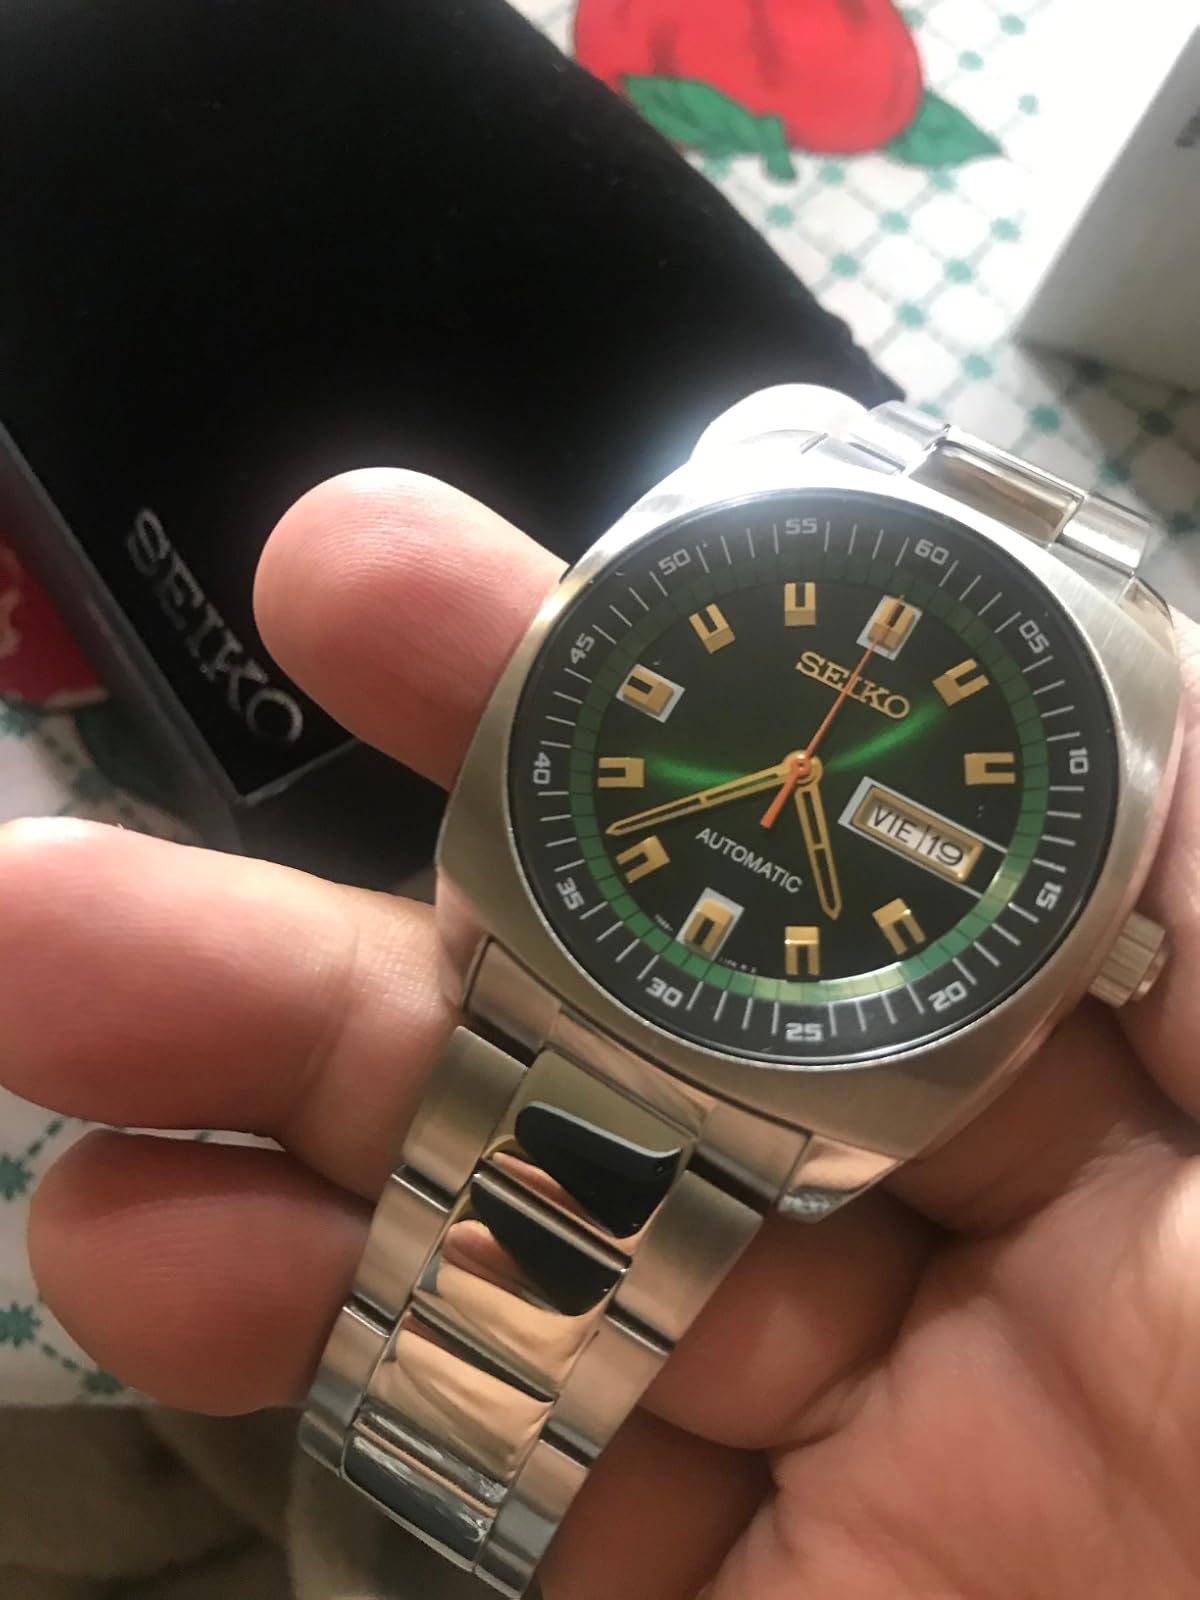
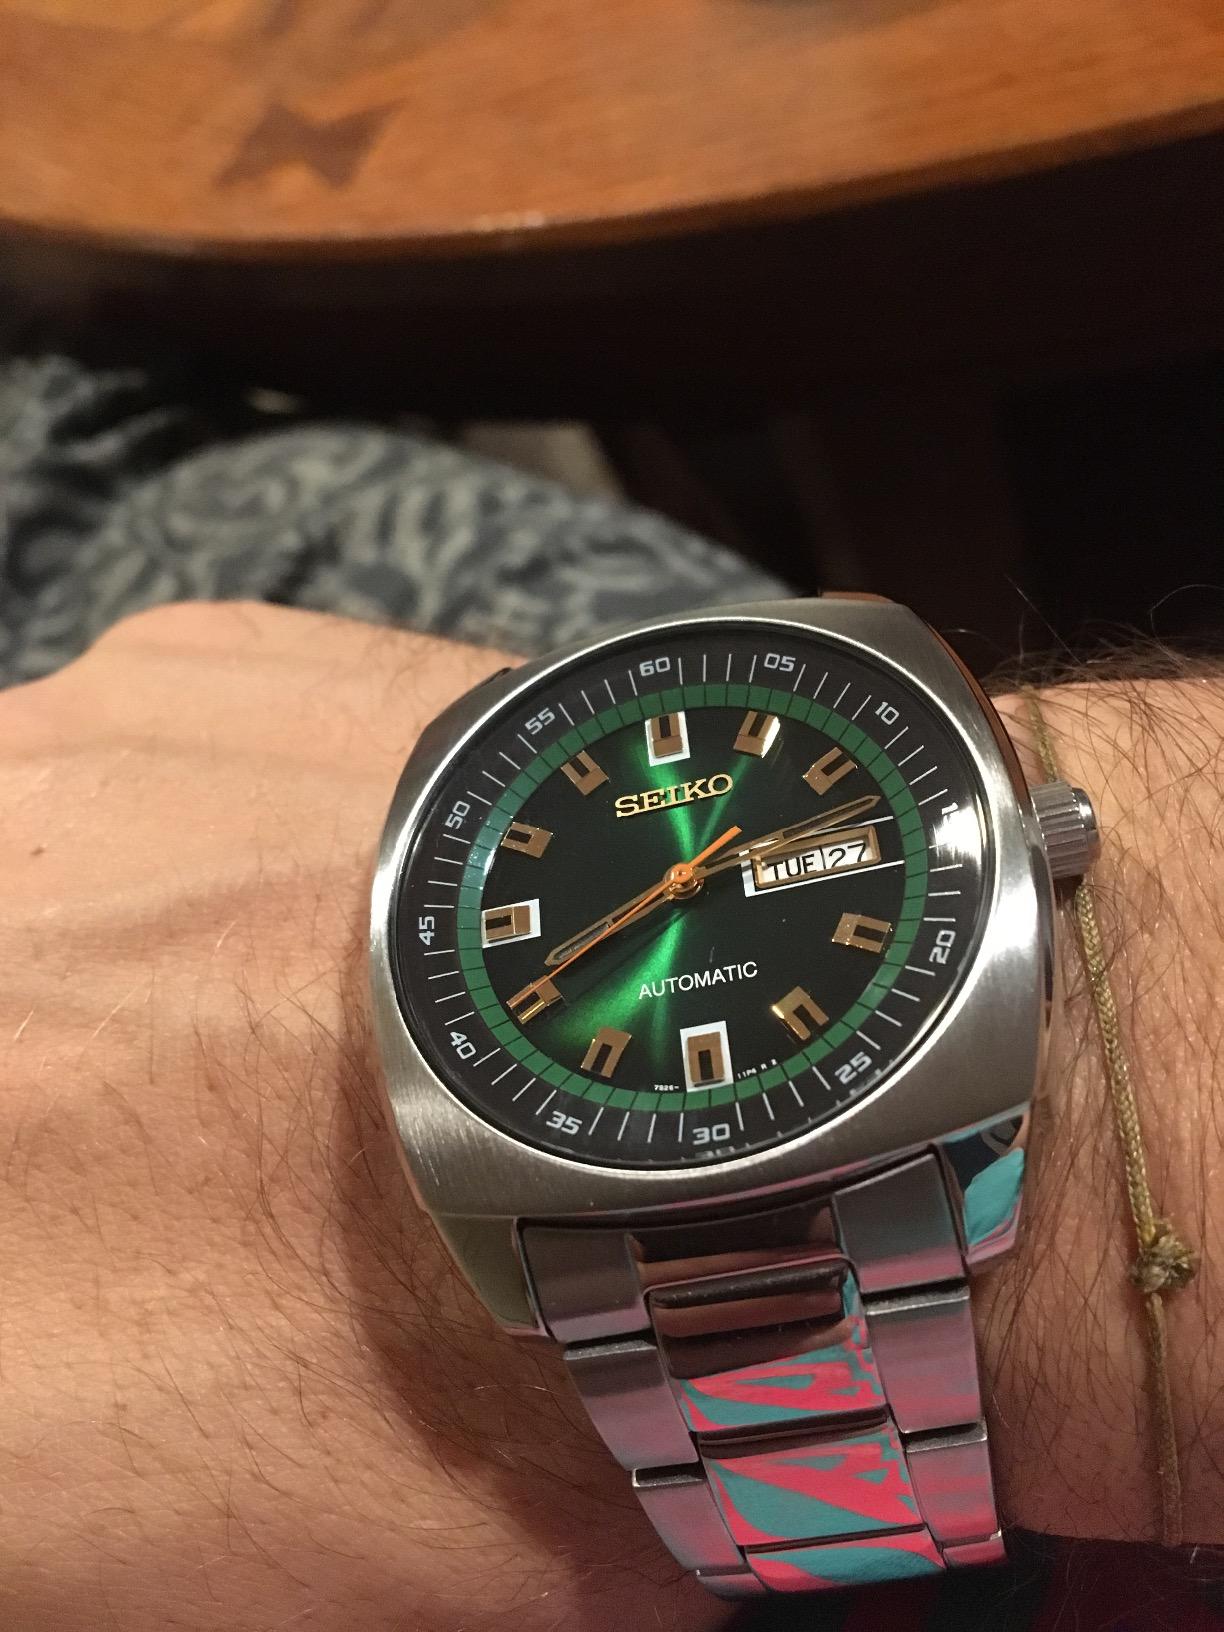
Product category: accessories_watch
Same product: yes